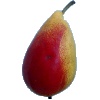
Label: Pear 2